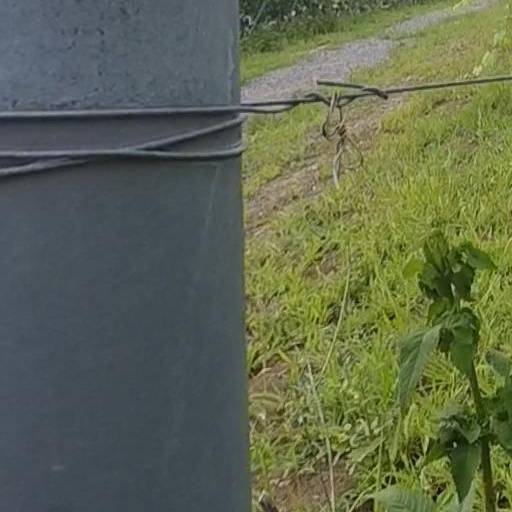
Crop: grape